Grinnell Mechanical Products

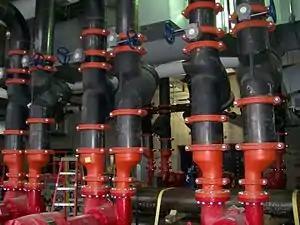
Grinnell Mechanical Products

Grinnell grooved products include grooved couplings, grooved fittings, mechanical tees, valves, circuit balancing valves, copper systems, stainless steel systems, plain end systems, HDPE systems, PVC systems, G-PRESS systems, gaskets and spare parts, and preparation equipment, as well as accessories, such as strainers, tee strainers, suction diffusers, dielectric waterway transition fittings, dielectric waterway groove threads, and dielectric waterway male threads. Grinnell grooved products have a 10-year limited warranty for most products, except for the G-MINE line of products, which are warranted for six months. The company’s fire protection products comprise rigid and flexible couplings, full and short pattern grooved elbows and tees, and a variety of valves and accessories.